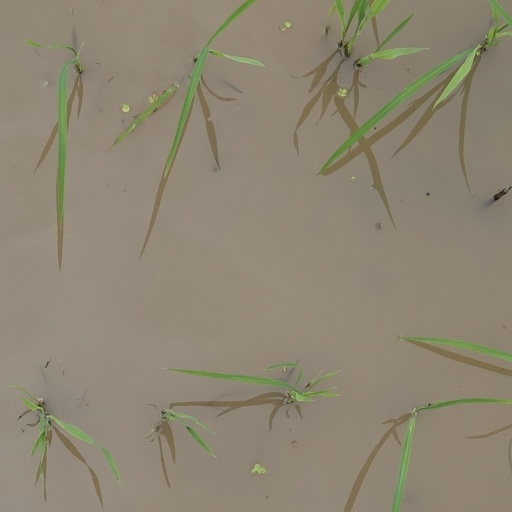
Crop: rice